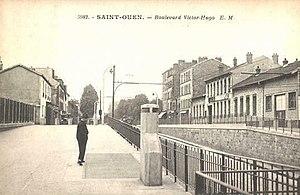
Saint-Ouen.Boulevard Victor-Hugo.Pont ferroviaire
Le boulevard Victor-Hugo est une voie publique de Saint-Ouen-sur-Seine, dans le département de la Seine-Saint-Denis.